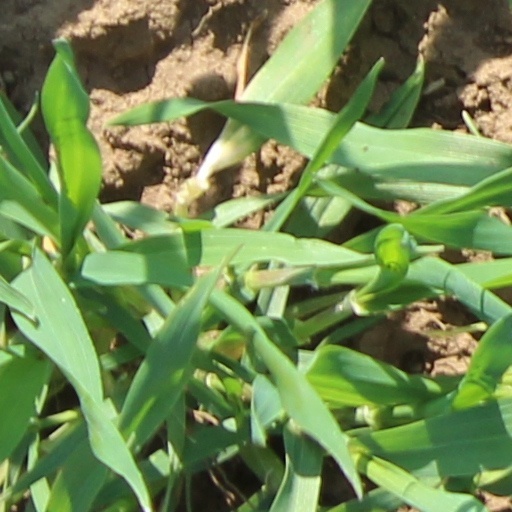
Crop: wheat